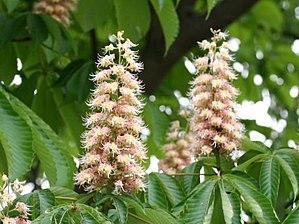
Aesculus est un genre d'arbres de la famille des Sapindaceae comprenant une trentaine d'espèces originaires de l'hémisphère nord. Ce genre comprend les différentes espèces de marronniers et de paviers, souvent cultivés comme arbres d'ornement.